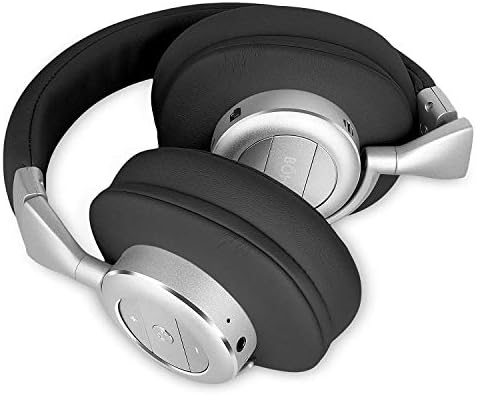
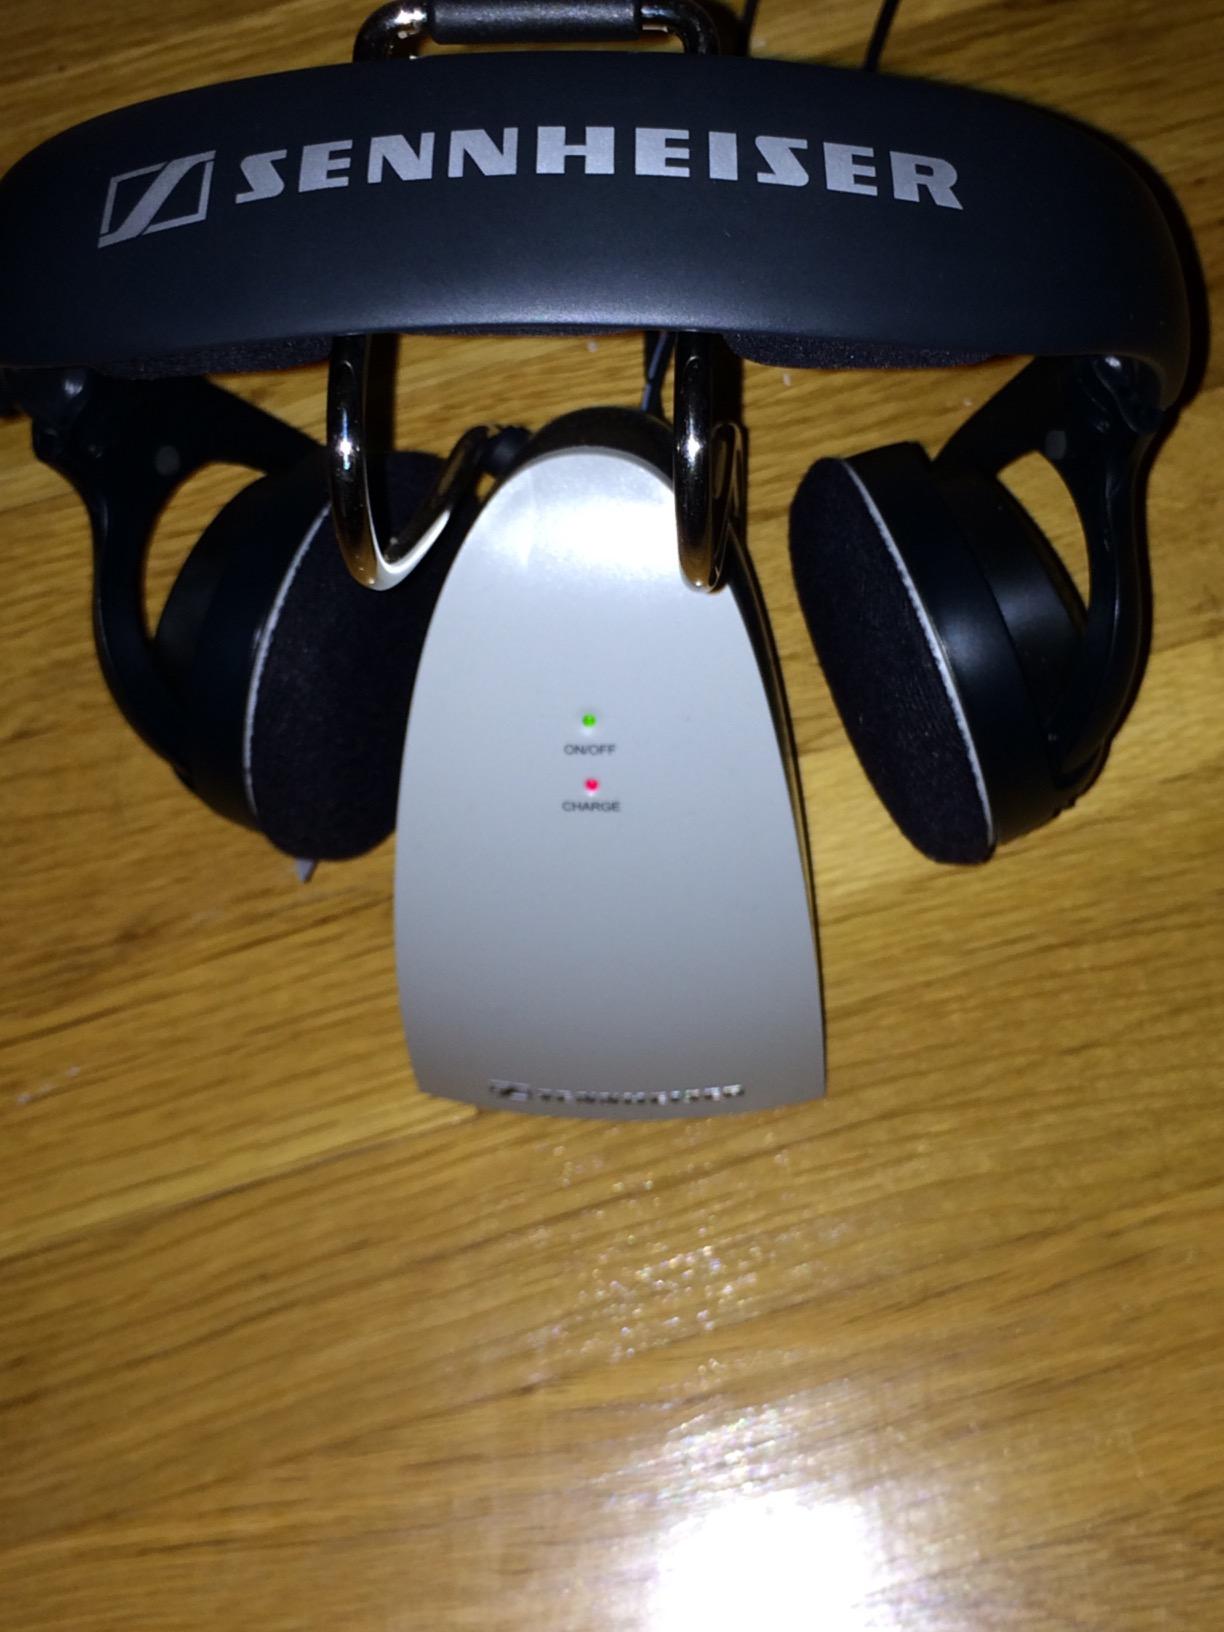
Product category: headphones
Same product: no